Gorham Manufacturing Company

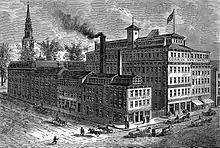
Gorham Manufacturing Company's Works. Canal, Steeple, and North Main Streets, Providence, 1886

Gorham Silver was founded in 1831 in Providence, Rhode Island by Jabez Gorham, a master craftsman, in partnership with Henry L. Webster. The firm's chief product was spoons of coin silver. The company also made thimbles, combs, jewelry, and other small items. In 1842, the Congress enacted a tariff which effectively blocked the importation of silverware from outside the United States, which aided the American silver industry. Jabez Gorham did not take full advantage of this opportunity, but in 1847 Jabez retired and his son, John Gorham succeeded him as head of the company.